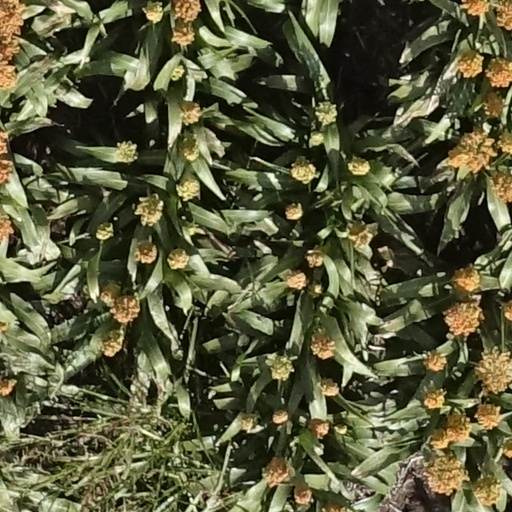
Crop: sorghum